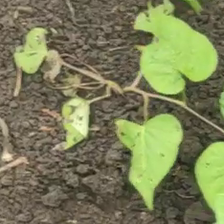
Weed species: Obscure_morning _glory(Ipomoea obscura)